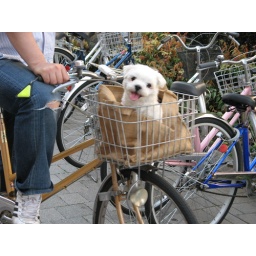
puppy in a basket